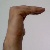
The image shows a hand gesture representing a space in Indian Sign Language.